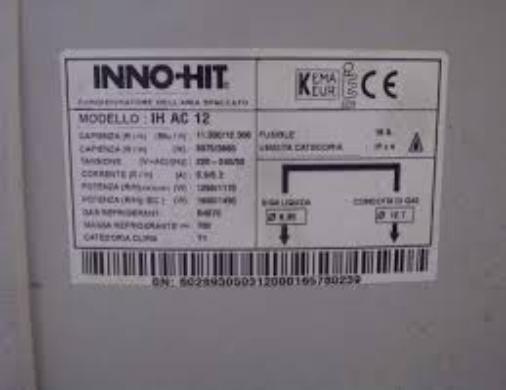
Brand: Inno Hit
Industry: Electronic